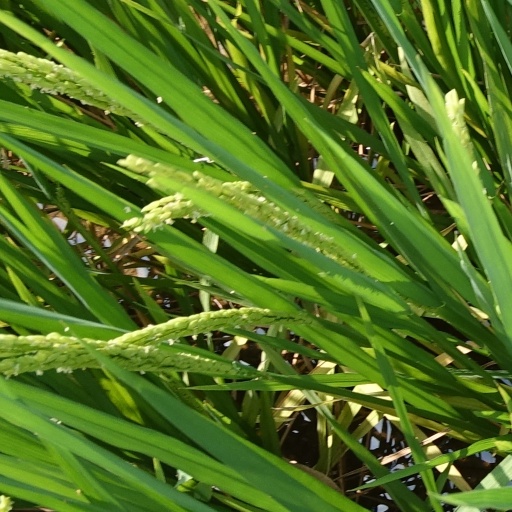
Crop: rice